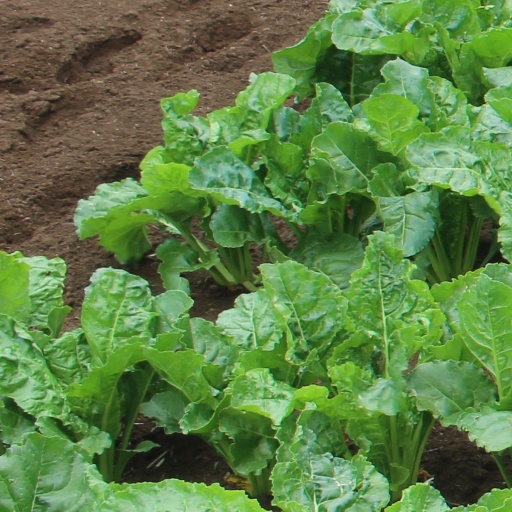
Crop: sugar beet